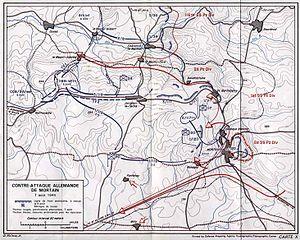
La contre-attaque de Mortain, nom de code opération Liège, est une offensive de l'armée allemande pendant la bataille de Normandie, sur le flanc droit des forces alliées. Elle s’est déroulée du 7 au 13 août 1944 dans la région de Mortain. Décidée par Hitler contre l'avis de son état-major qui préconisait un repli des troupes, elle fait suite à la percée d'Avranches par les troupes américaines qui ont réussi à pénétrer en Bretagne. La contre-attaque allemande sera un échec cuisant et permettra aux Alliés d'encercler une partie de la Wehrmacht dans la poche de Falaise.